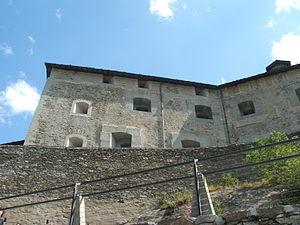
Le fort de Bard est une forteresse construite au XIXᵉ siècle par les Souverains de Savoie sur un promontoire rocheux dominant le bourg de Bard, à l'entrée de la Vallée d'Aoste en venant du Canavais. Il sépare la plaine de Donnas de celle d'Arnad, et représente l'une des plus imposantes forteresses des Alpes.